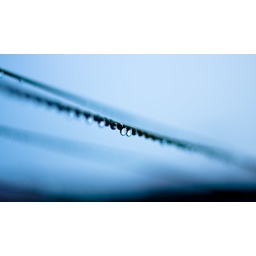
After some rain last night, thought I'd muck around with some dof with the water drops on the clothes line.